Beaches of Hong Kong

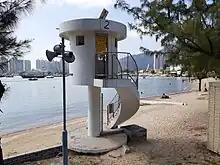
Lifeguard tower at Castle Peak Beach.

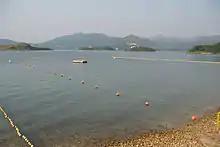
Shark net at Kiu Tsui Beach.

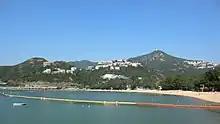
Shark net at Deep Water Bay Beach.

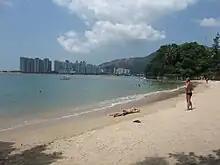
Kadoorie Beach

Kadoorie Beach is located at 18¾ milestone, Castle Peak Road. The enquires of the beach are 2450 6336 and 2451 3461. There are BBQ area, changing rooms, shower facilities and toilet. Lifeguard service hours are 0900–1800 in April to May, September to October, and also on Mondays to Fridays in June to August. On Saturdays, Sundays and public holidays in June to August, lifeguard service hours are 0800–1900. Lifeguard services are suspended during winter (November to March).